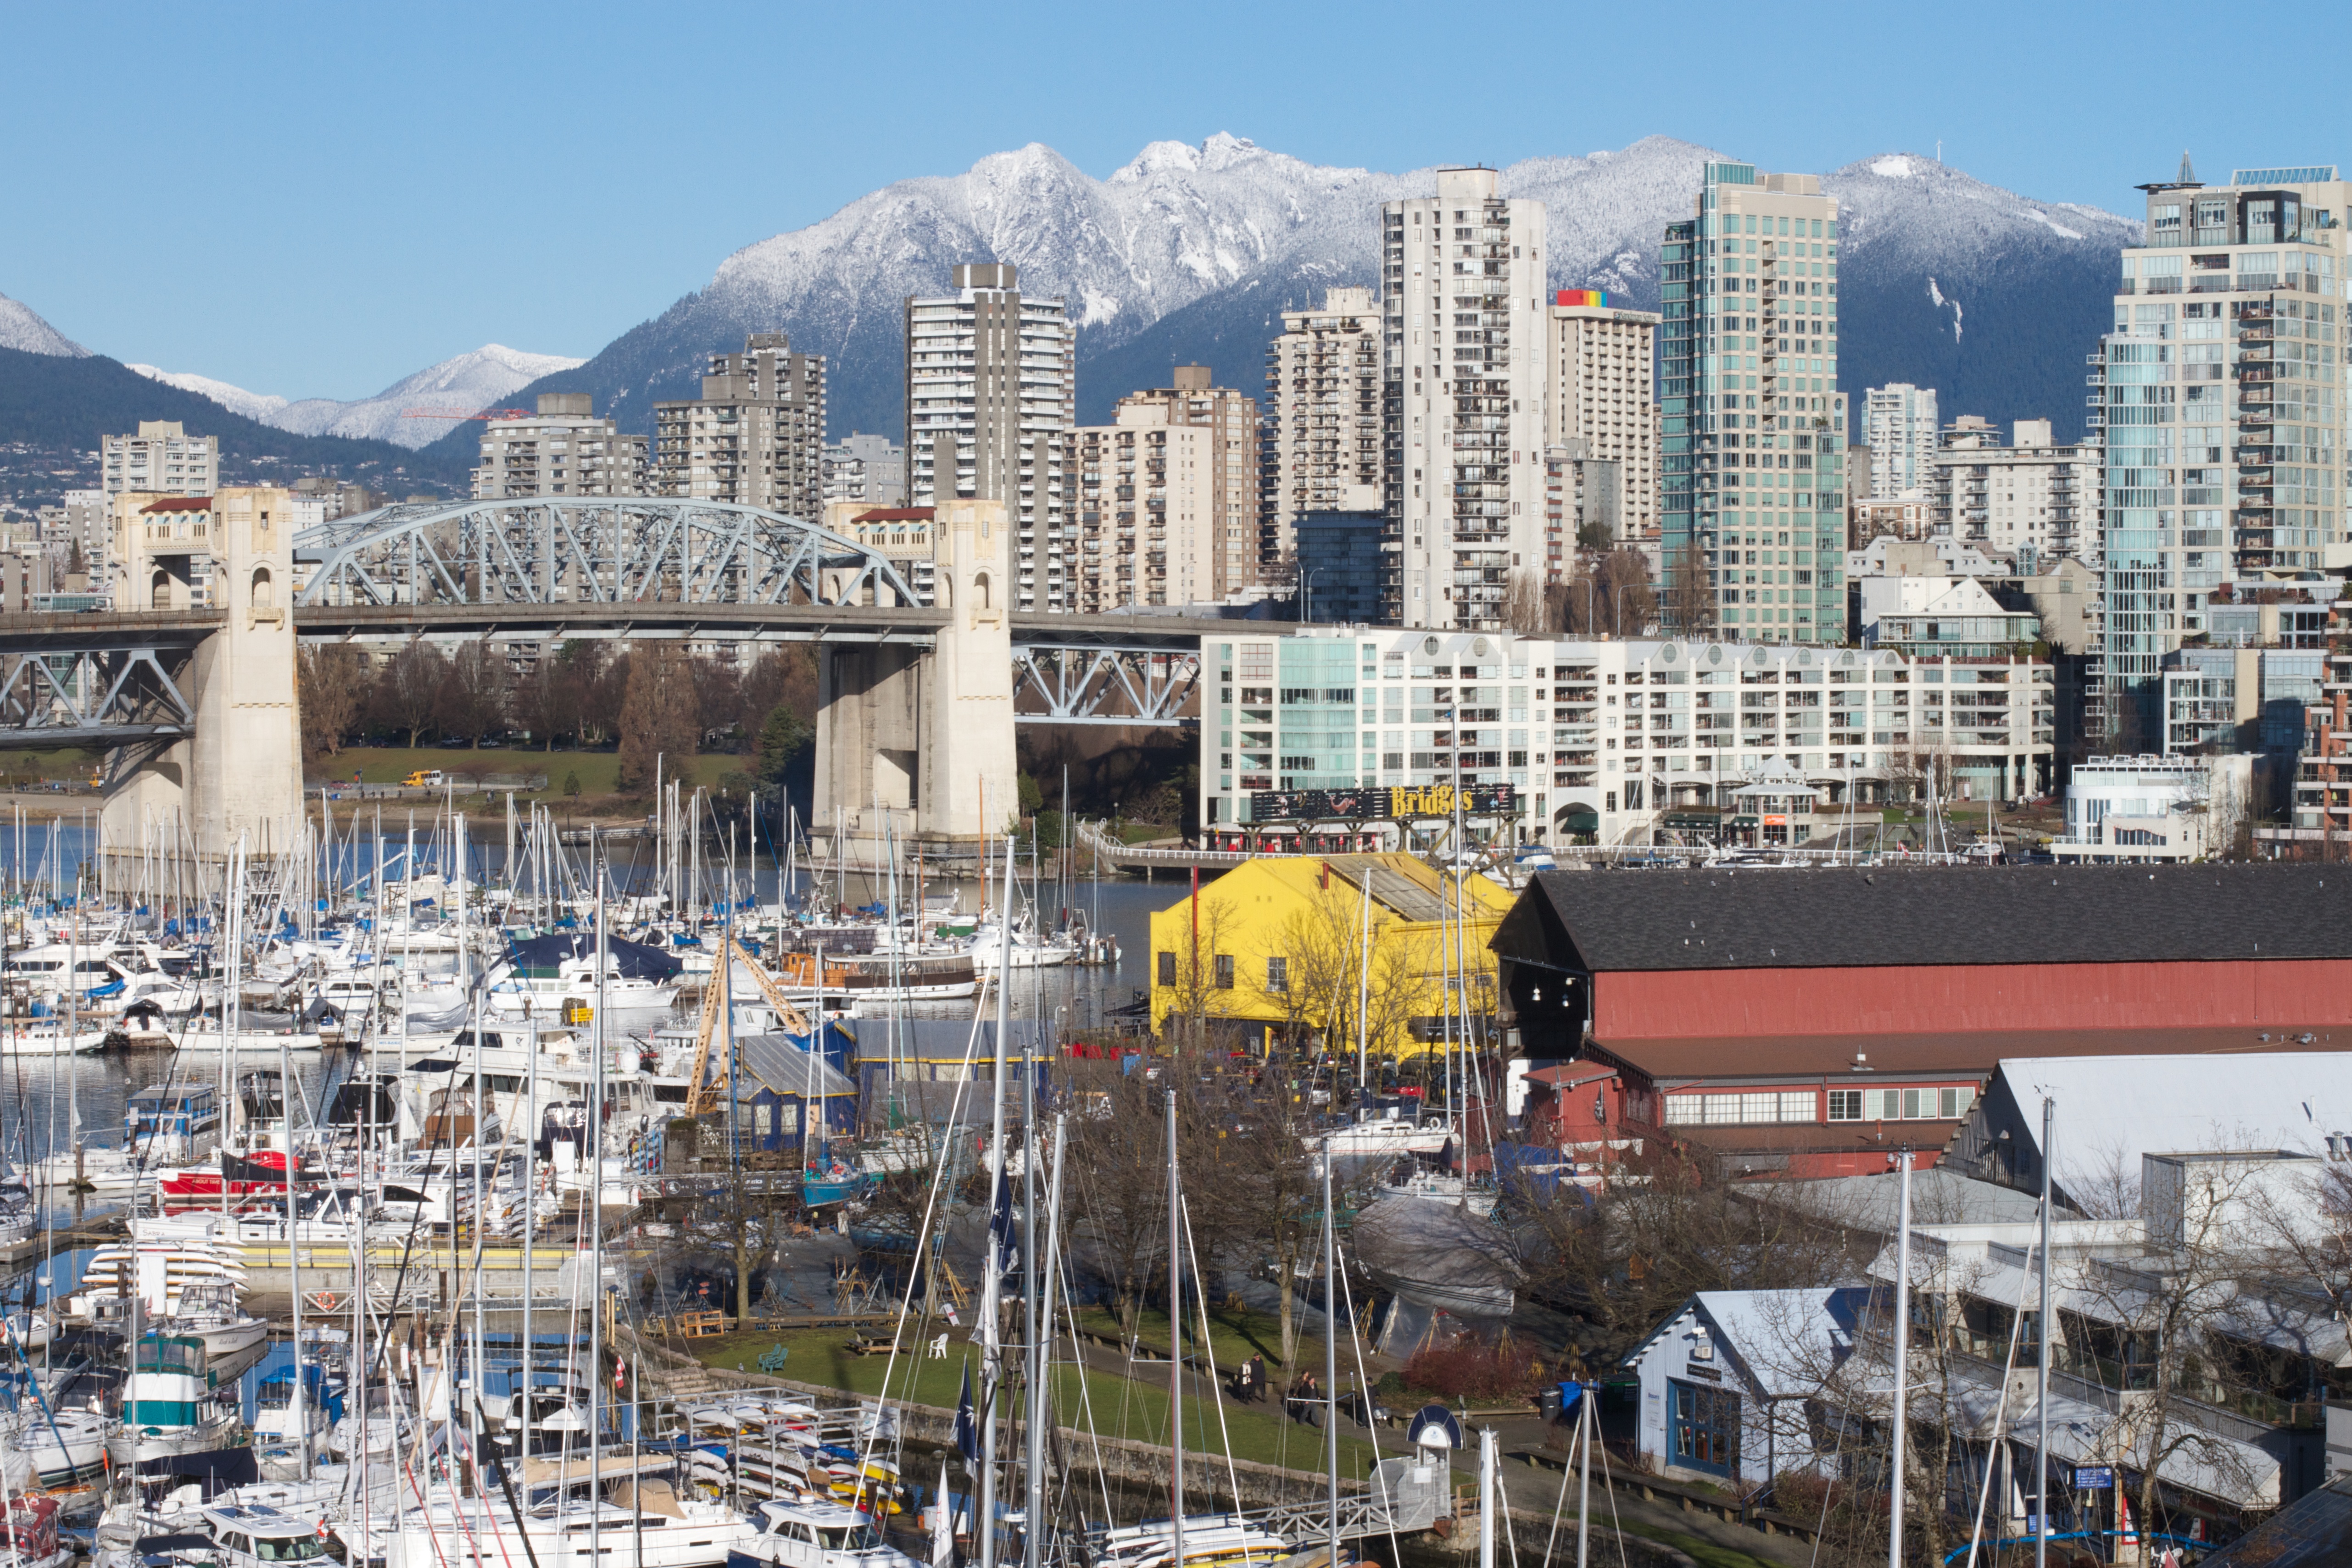
dock, skyline, town, city, skyscraper, cityscape, downtown, construction, harbor, marina, port, waterway, aerial photography, urban area, human settlement